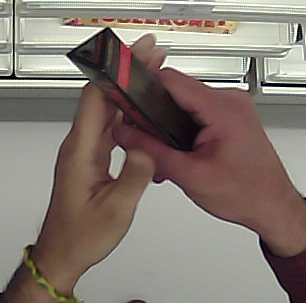
Product: toblerone_black